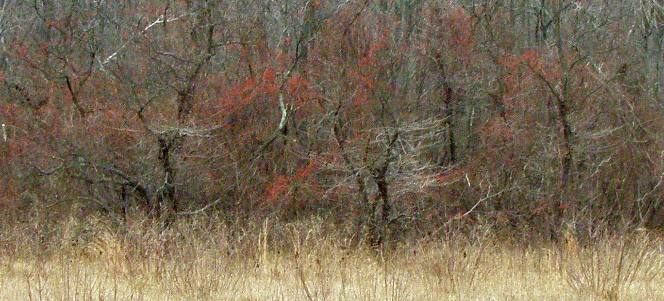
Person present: No